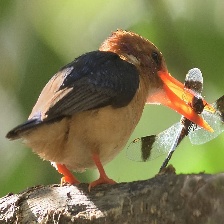
Species: PYGMY KINGFISHER
Scientific name: ISPIDINA PICTA